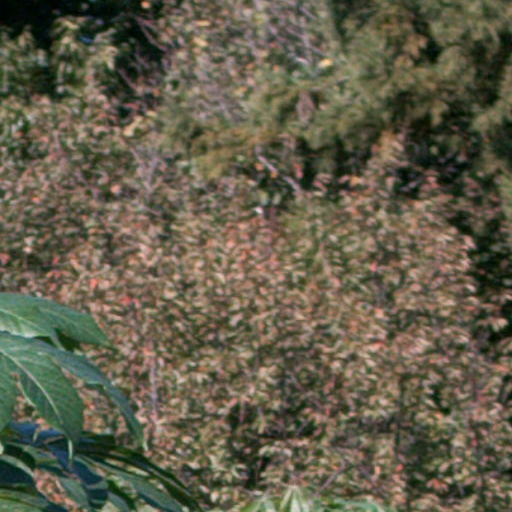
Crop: cassava